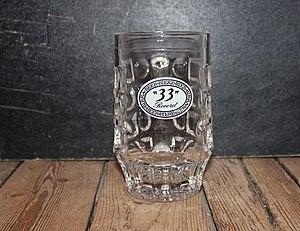
Chope 33 Record 0.5 L
33 Export est une marque de bière appartenant aujourd'hui au groupe Heineken.